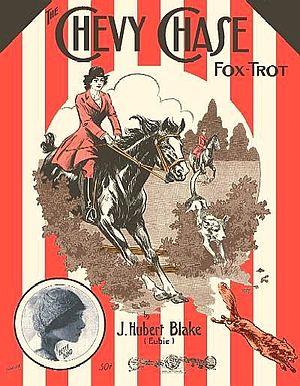
The Chevy Chase, 1914
James Hubert “Eubie” Blake était un compositeur, pianiste et chef d'orchestre américain de ragtime, puis de jazz. Il composa son premier morceau à seulement seize ans en 1899, le Charleston Rag. Blake se consacra au ragtime jusqu'au début des années 1920, après quoi il devint musicien de jazz. Cependant, il republia du ragtime à partir des années 1940, car reconnu comme un des plus influents compositeurs du genre.